Andrés Velencoso

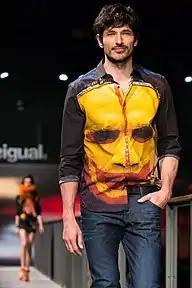

Velencoso started his modelling career after he finished high school, signing a contract with Group Model Management, a Spanish modelling agency. However, the beginning of his career was filled with rejection. When Velencoso went to Milan, almost every agent found him unusable. His fortunes changed when Natalie Kates, an agent from New York City-based Q Model Management opened the door for him in 2001, despite his inability to speak English. Kates started him off fresh with four new polaroids in his book and sent him to meet people. One of them was photographer Matt Albiani, who loved Andres for an editorial that he was working on.